Esnault-Pelterie (crater)

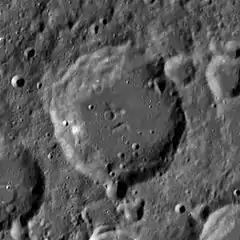
LRO image

Esnault-Pelterie is a lunar impact crater on the far side of the Moon, named after French rocketry and astronautics pioneer Robert Esnault-Pelterie. It is located in the northern hemisphere, to the south of the crater Carnot. Esnault-Pelterie overlies the western side of the crater Schlesinger. To the south is the crater Von Zeipel and to the southwest is Fowler.